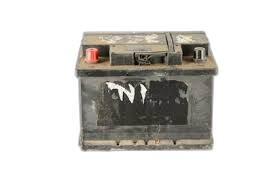
Waste category: battery